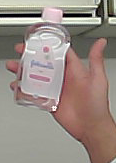
Product: johnson_baby